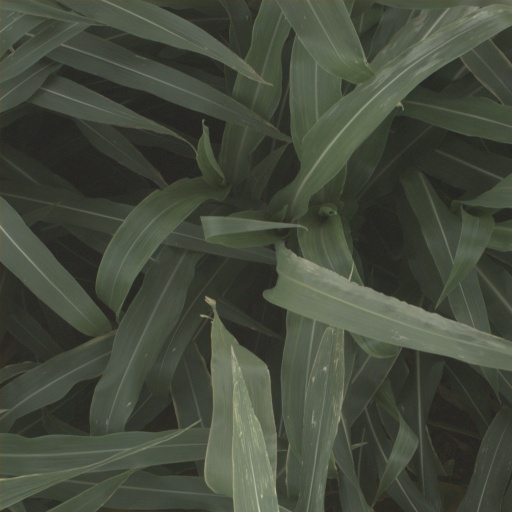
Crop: sorghum